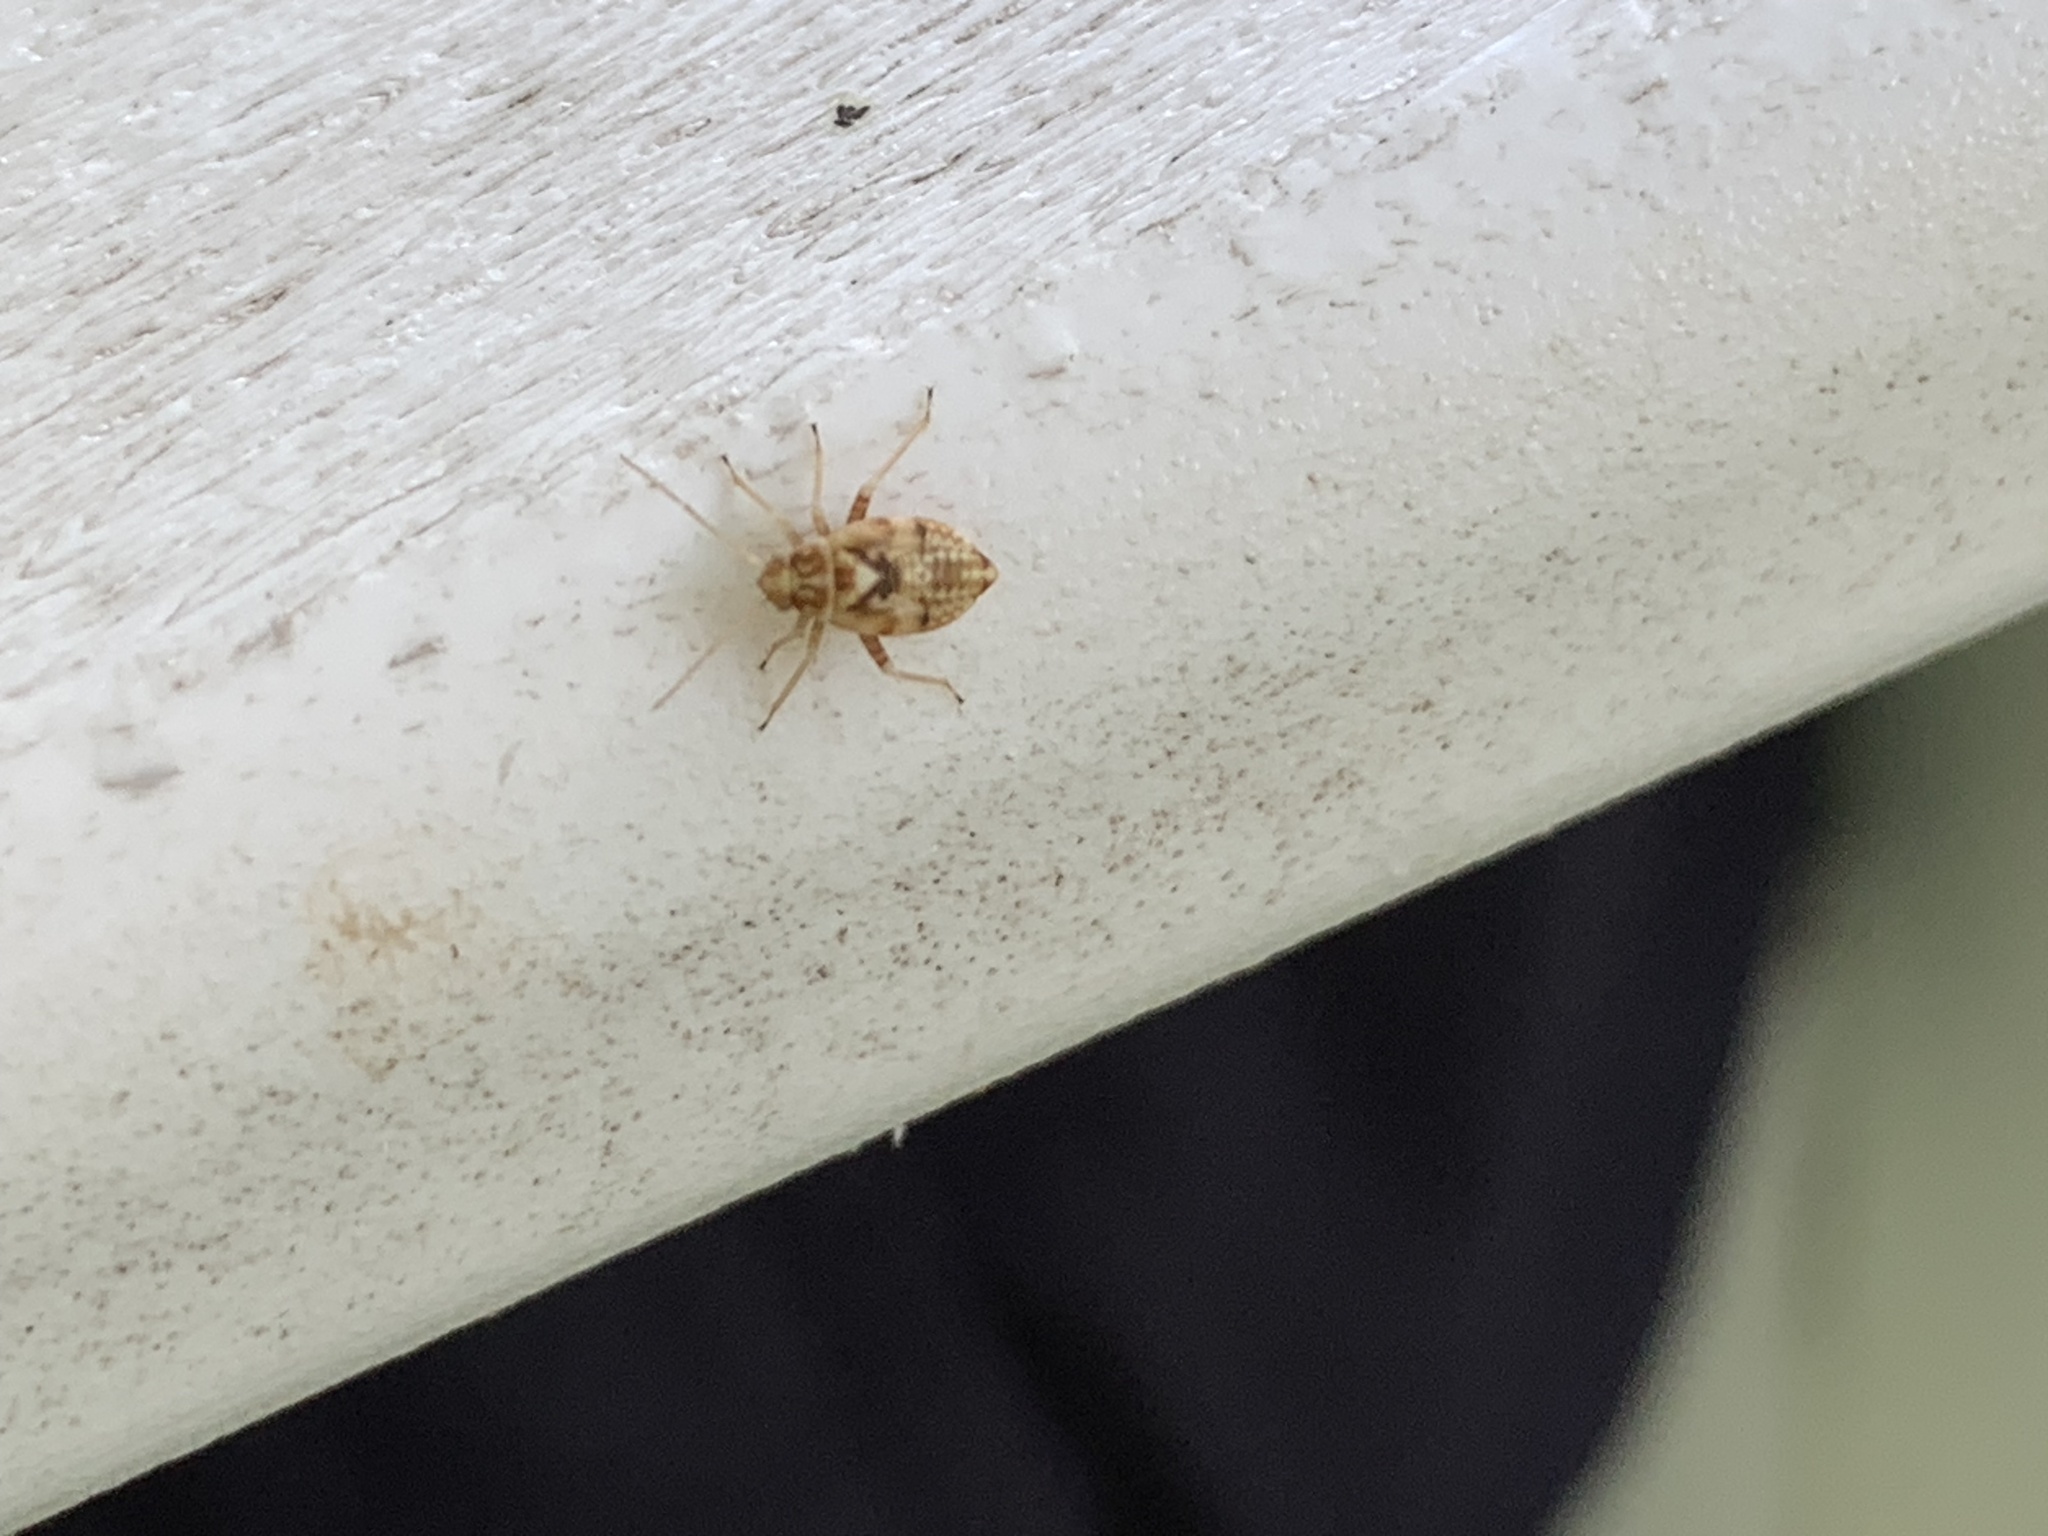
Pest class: lygus_bug